Eshmun inscription

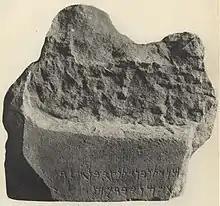
Photo of the inscription, 1901

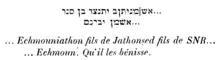
Modern Hebrew transcription and French translation of the inscription

The Eshmun inscription is a Phoenician inscription on a fragment of grey-blue limestone found at the Temple of Eshmun in 1901. It is also known as RES 297. Some elements of the writing have been said to be similar to the Athenian Greek-Phoenician inscriptions. Today, it is held in the Museum of the Ancient Orient in Istanbul.